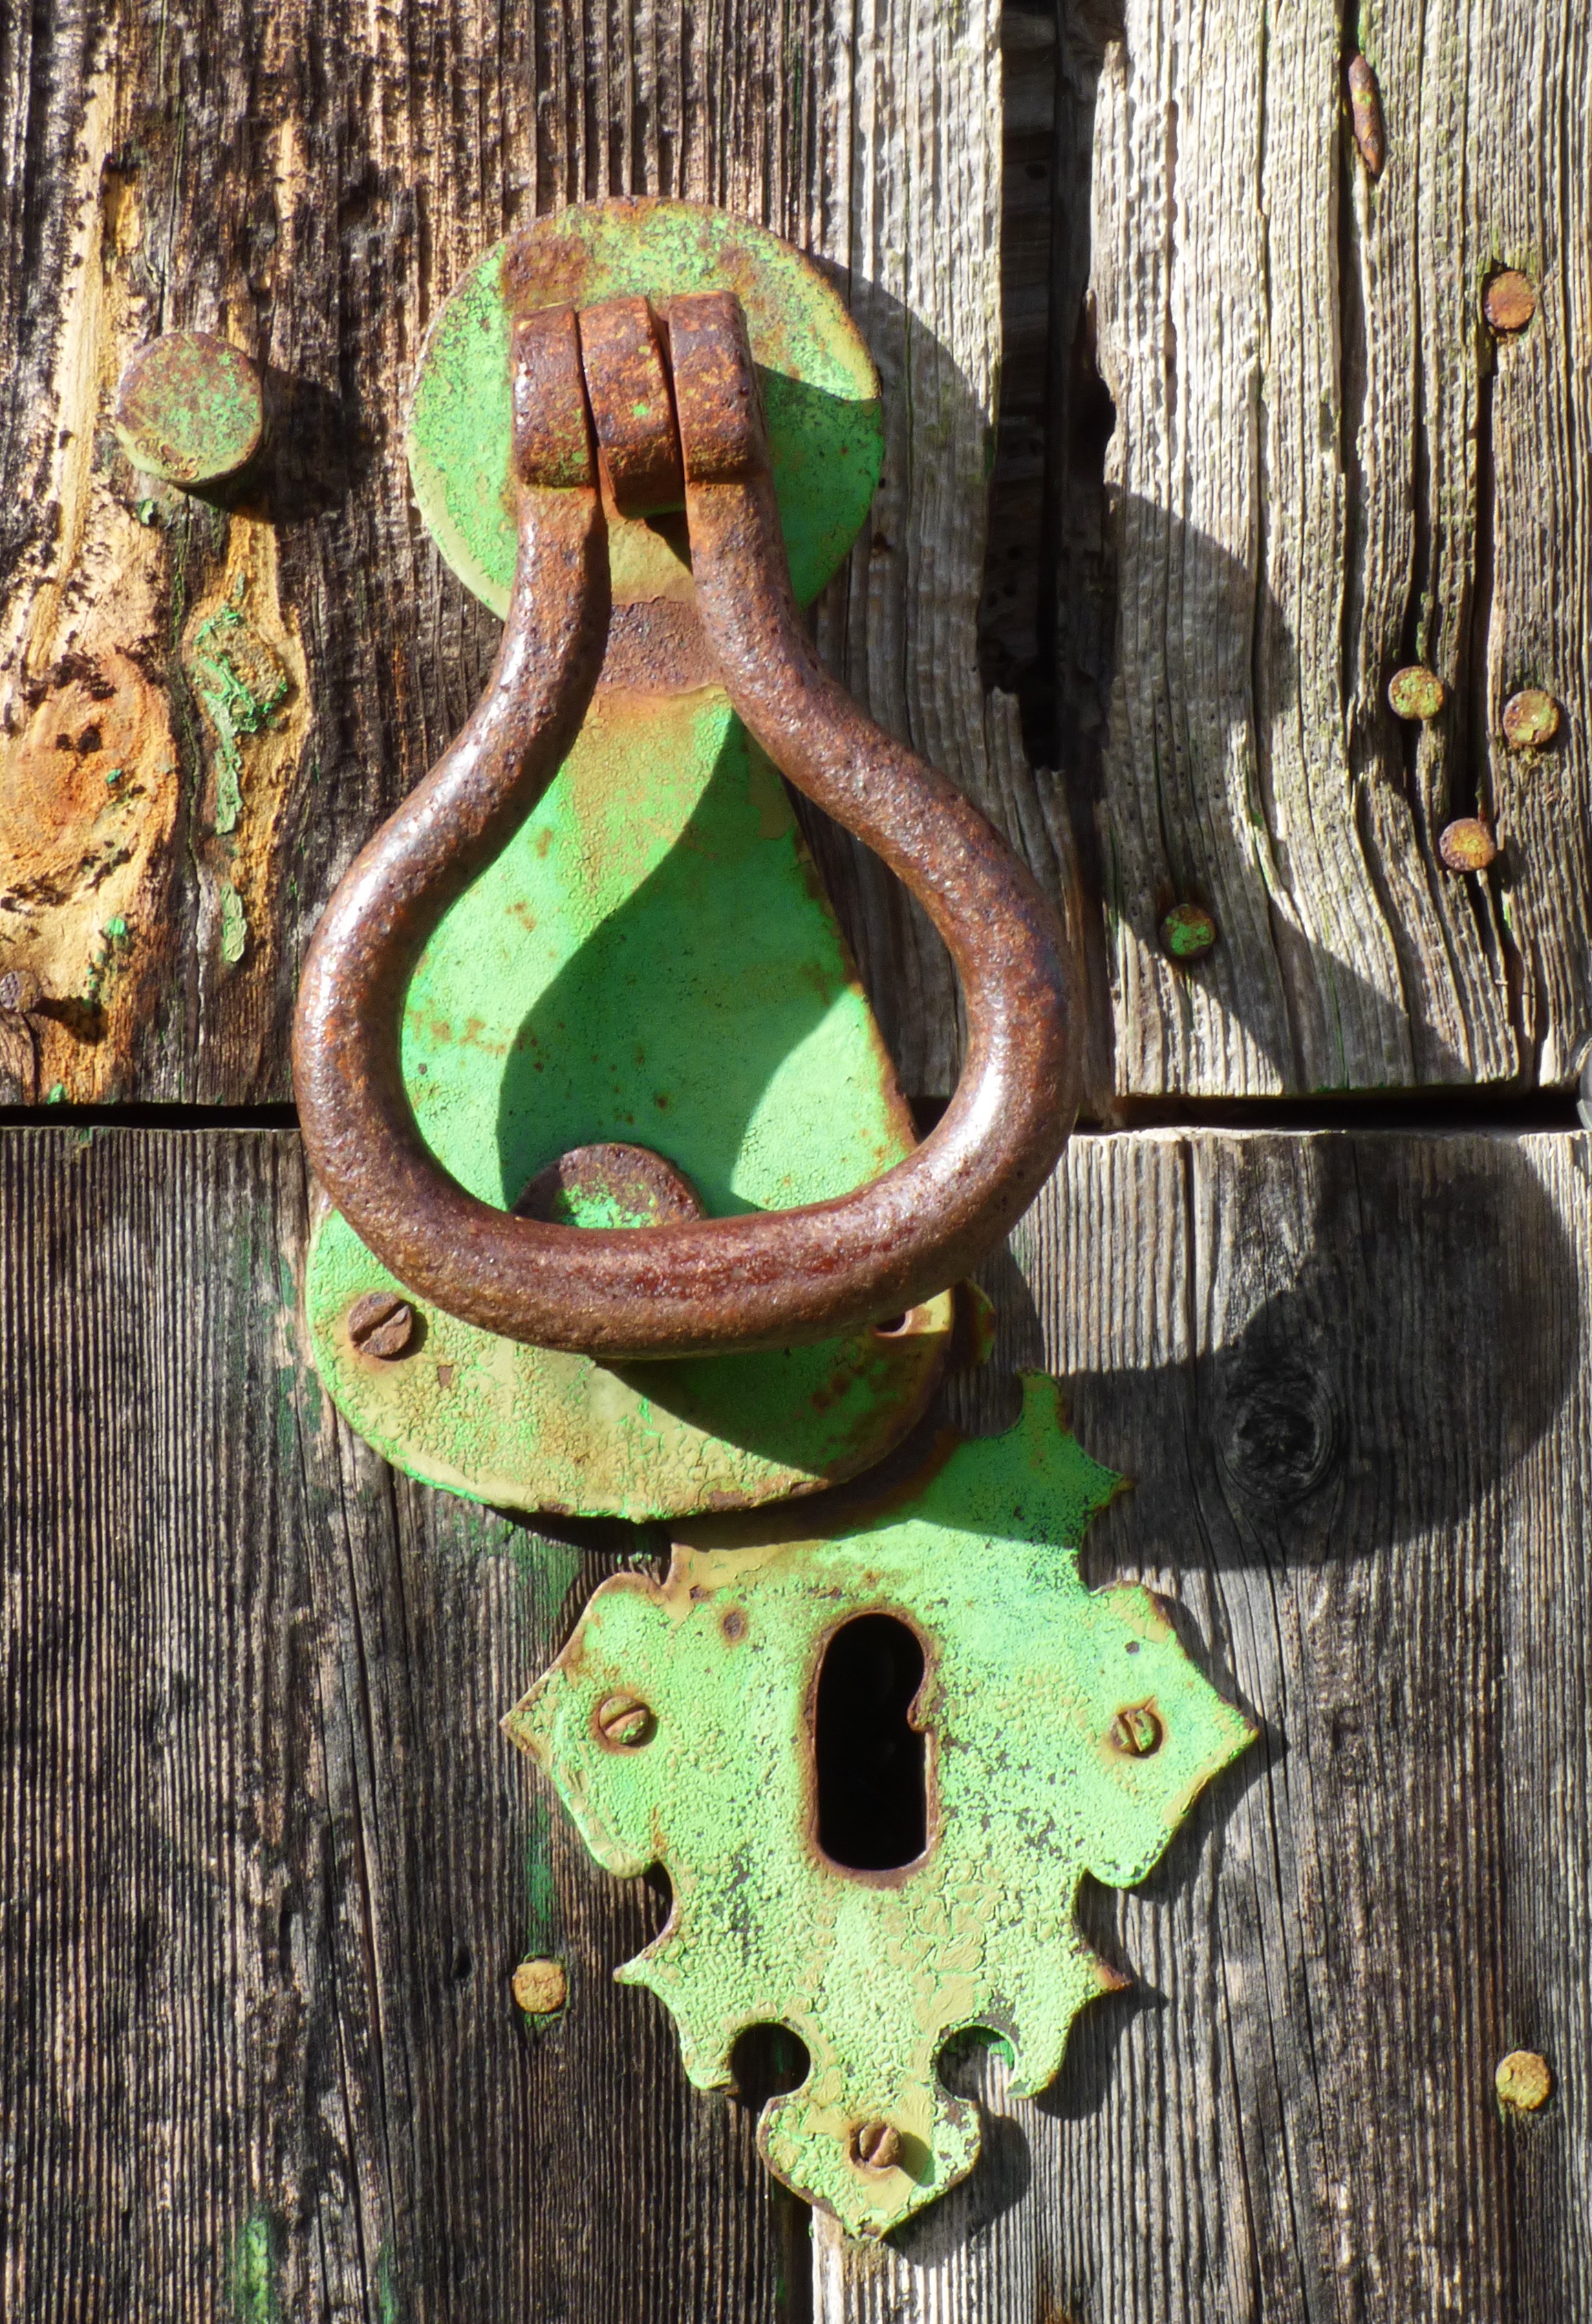
wood, leaf, number, old, green, art, crafts, iron, carving, passepartout, aldaba